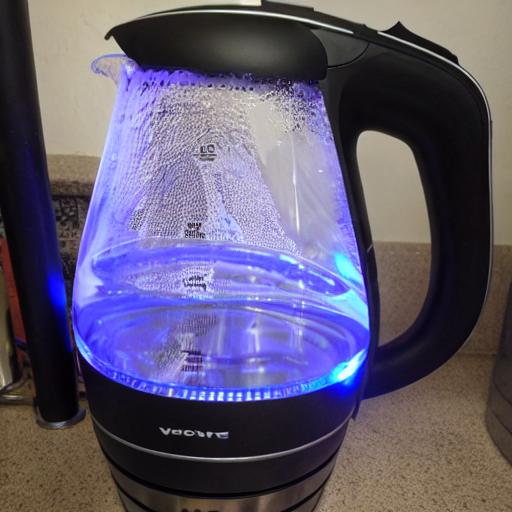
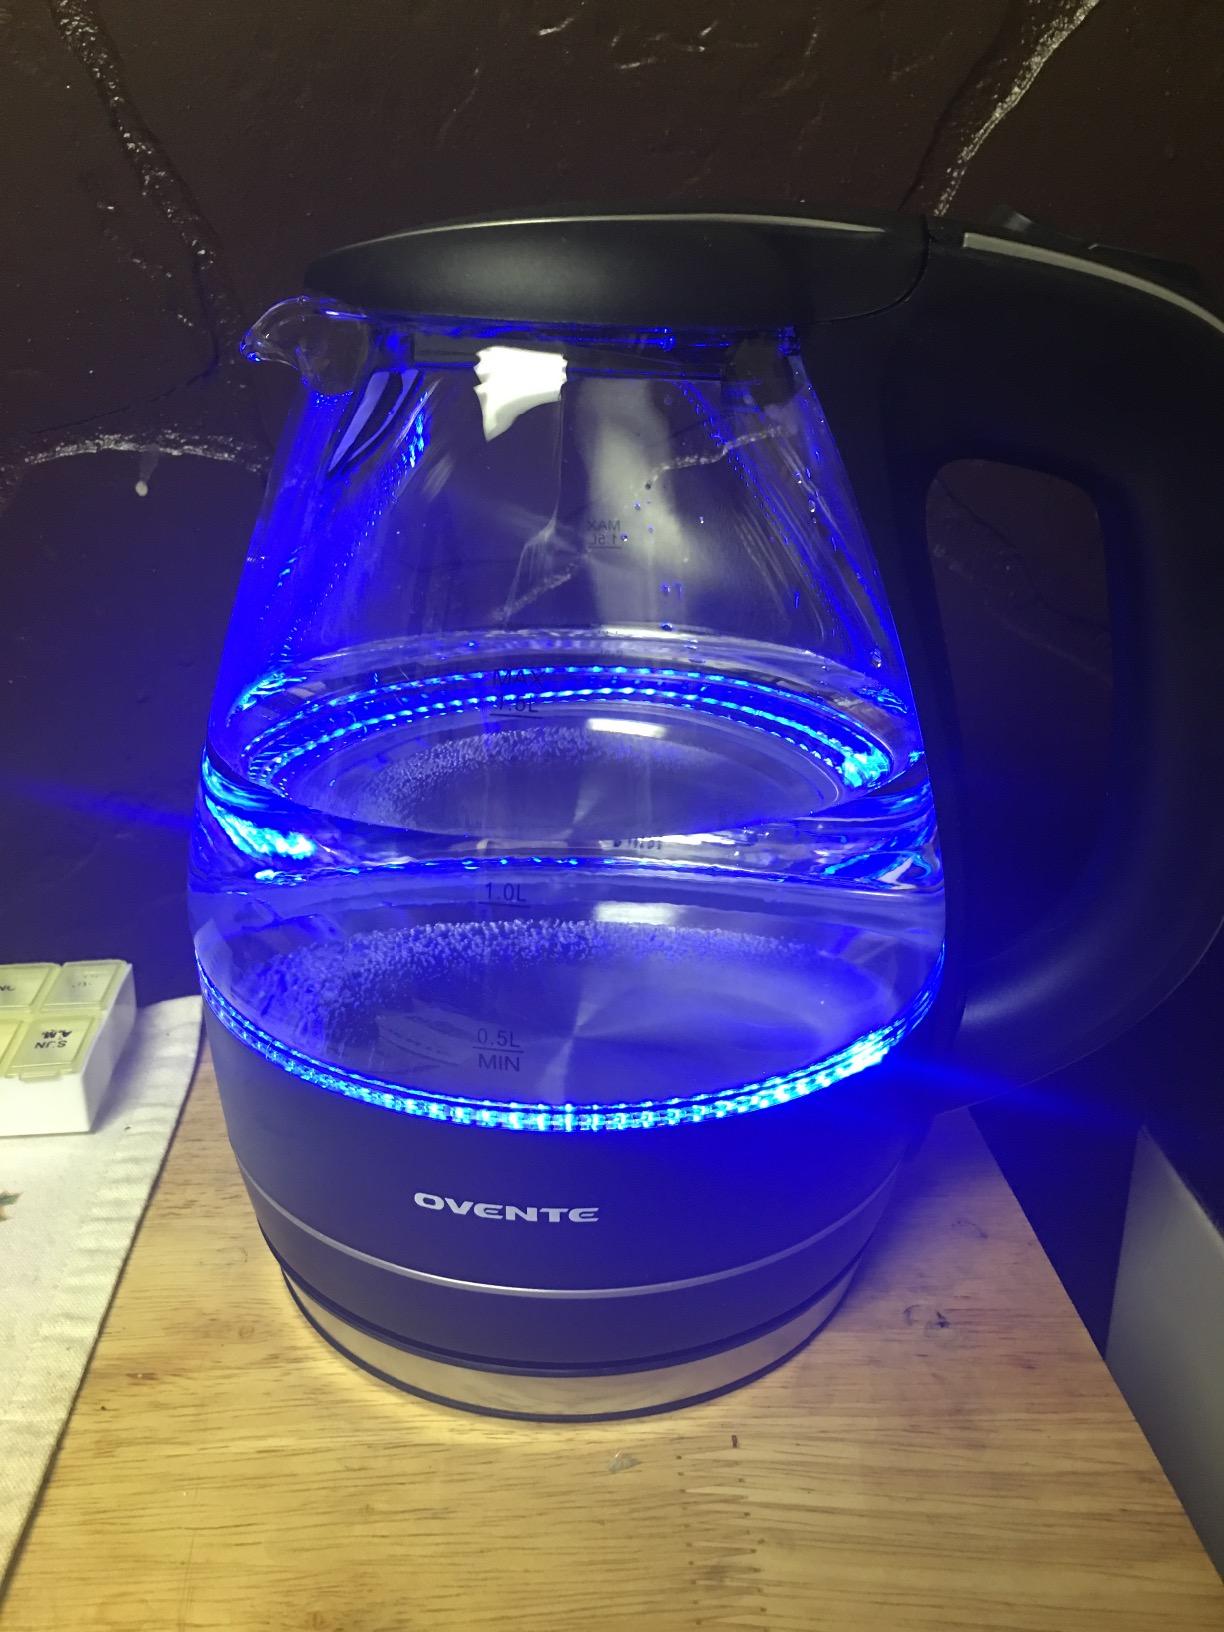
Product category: items_kettle
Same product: no